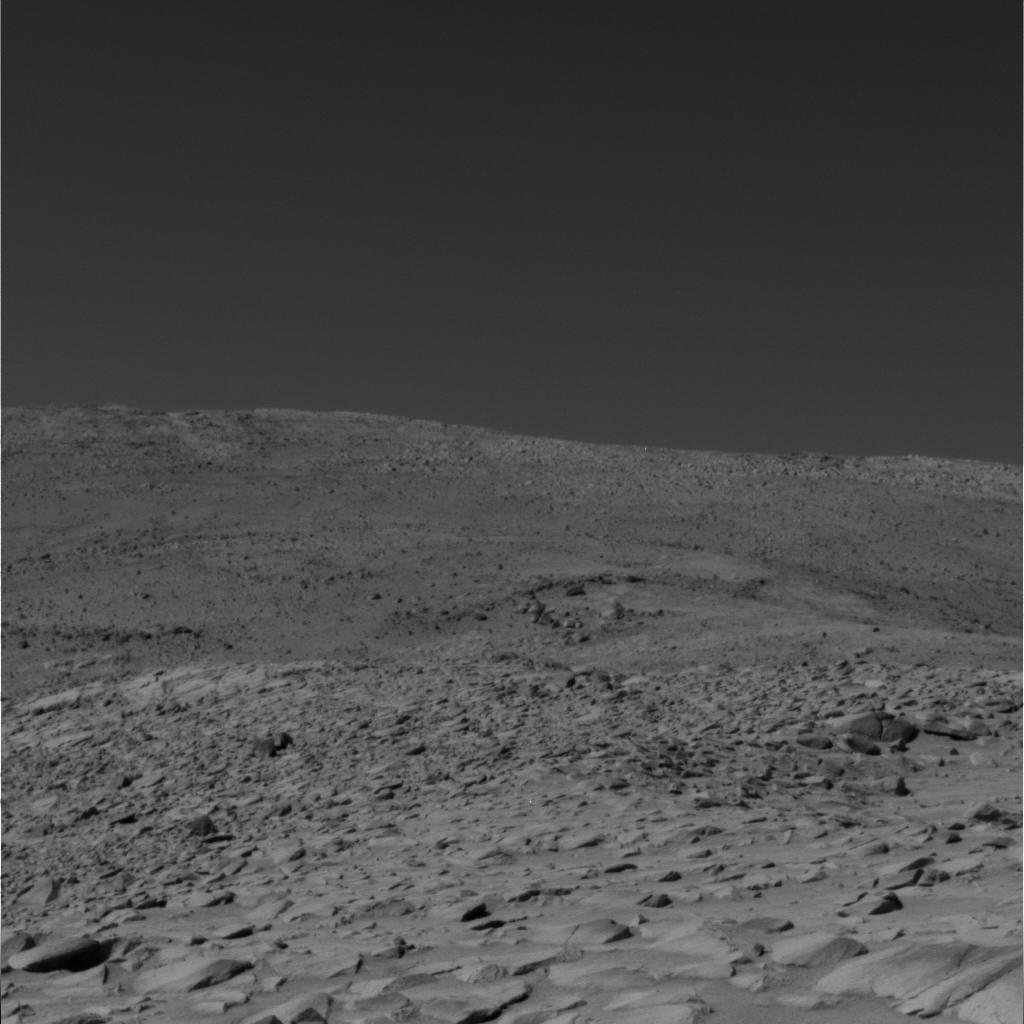
Surface features visible: Rock Outcrops, Float Rocks, Clasts, Soil, Distant Vista, Sky